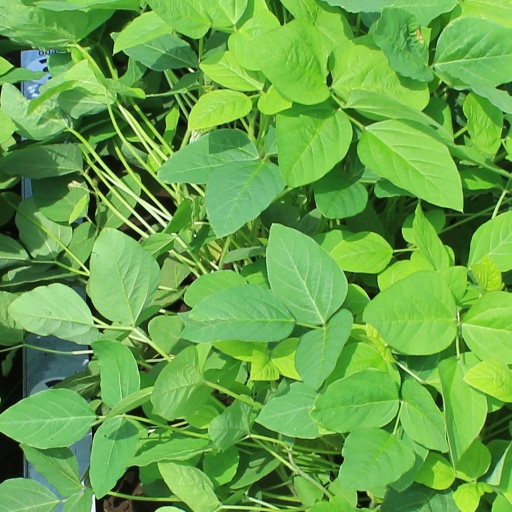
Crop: soybean